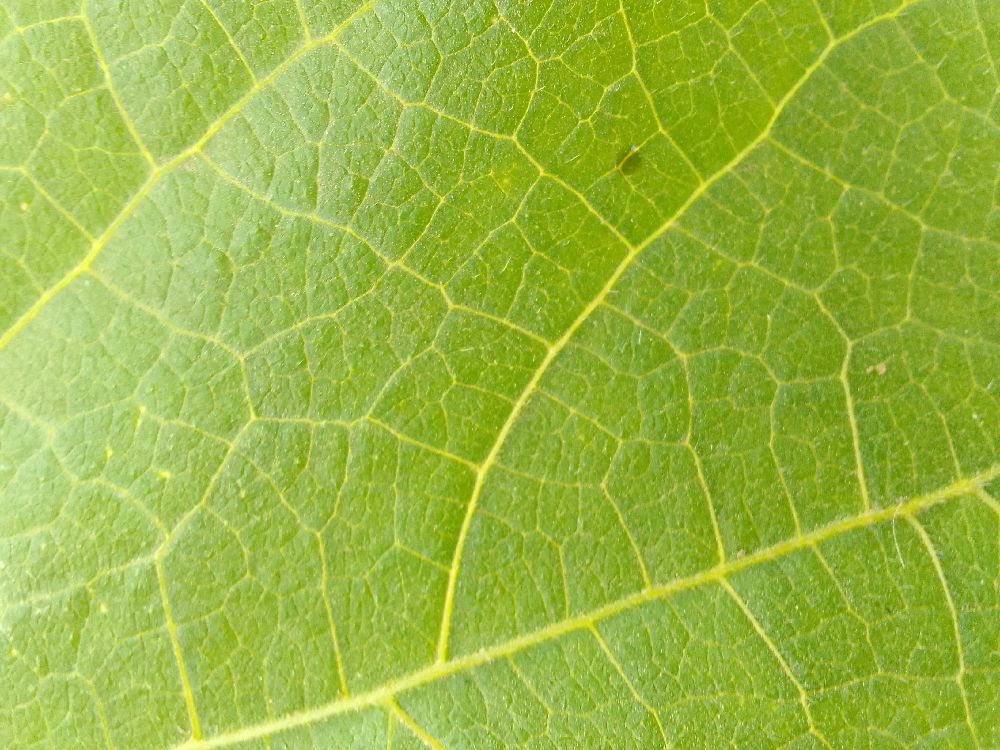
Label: healthy